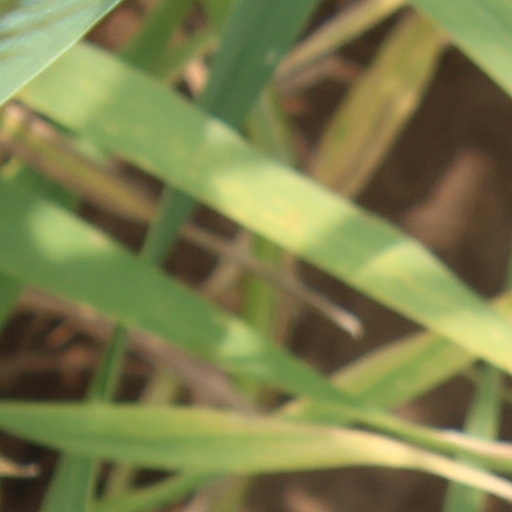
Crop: wheat